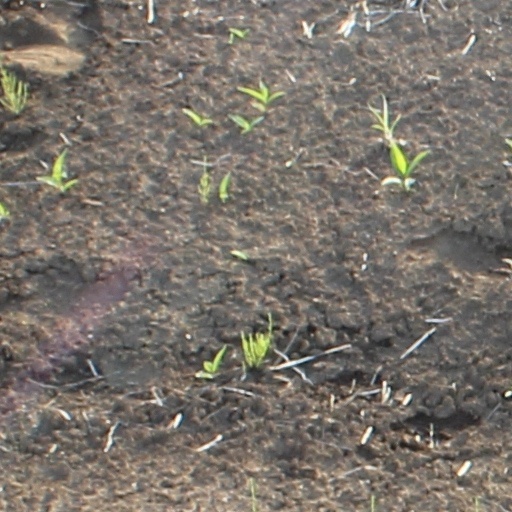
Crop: wheat